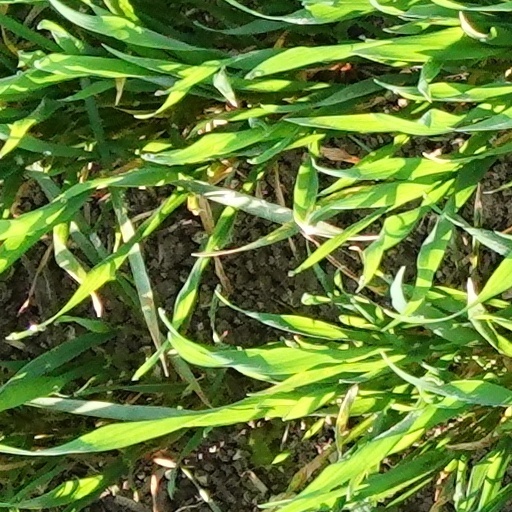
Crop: wheat